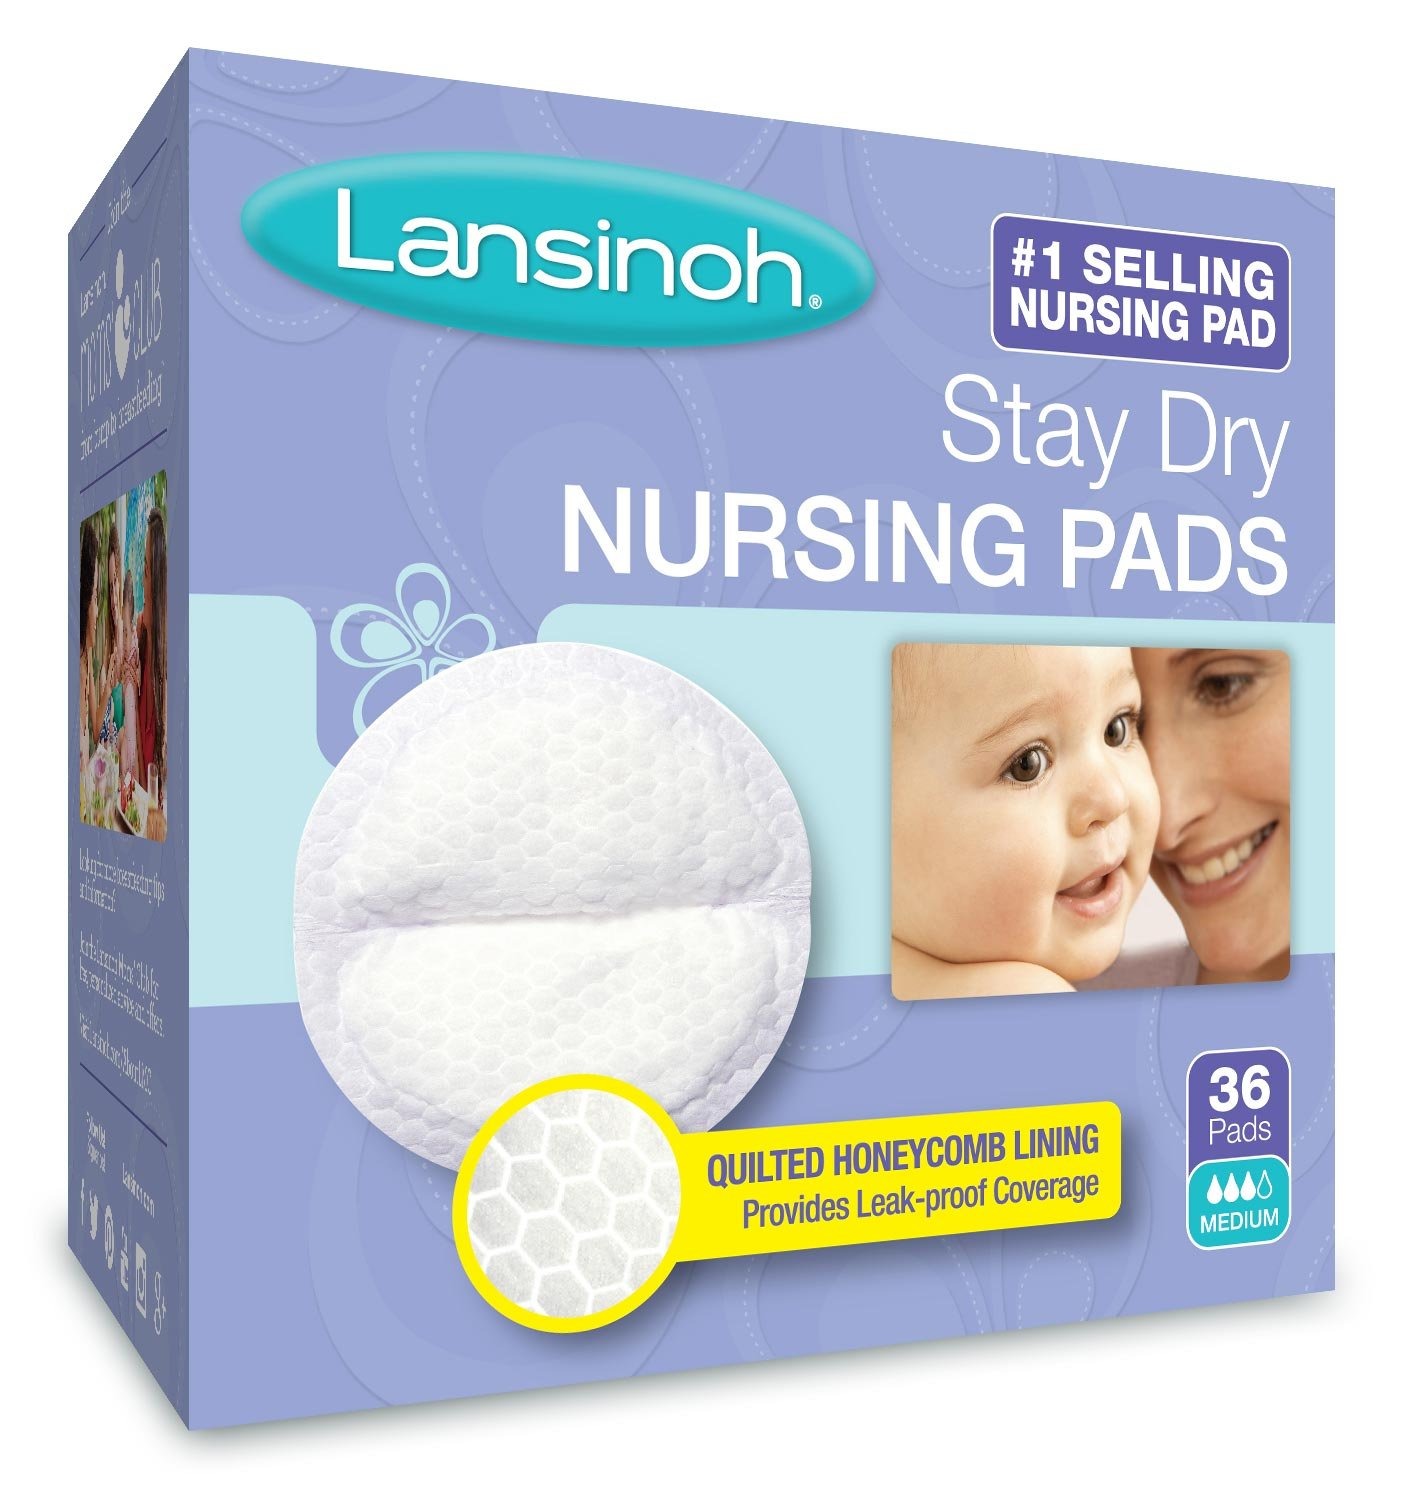
Item Name: Lansinoh Stay Dry Nursing Pads Medium, 36 Count
Value: 36.0
Unit: count

Price: 5.365